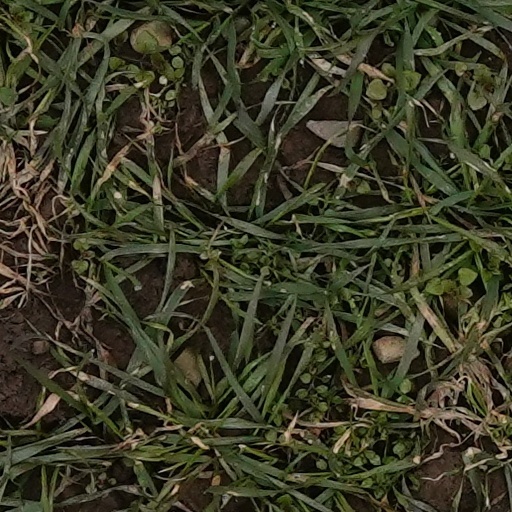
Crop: wheat